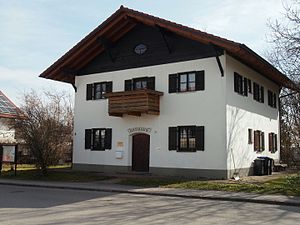
Greifenberg
Rådhus
Greifenberg er en kommune i Landkreis Landsberg am Lech, Regierungsbezirk Oberbayern i den tyske delstat Bayern. den er en del af Verwaltungsgemeinschaft Schondorf am Ammersee.